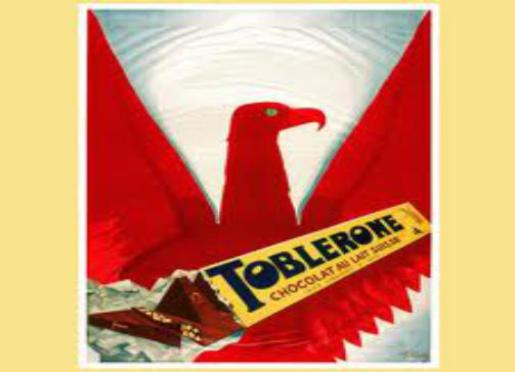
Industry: Food